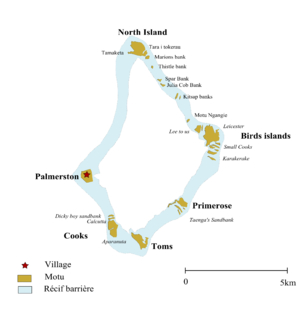
Les Îles Cook sont un État du Nord-Ouest de l'océan Pacifique sud reconnu par l'Organisation des Nations unies mais non-membre de celle-ci, en libre association avec la Nouvelle-Zélande, à l'instar de Niue. Il s'agit d'une monarchie parlementaire dont le territoire couvre l'archipel éponyme des îles Cook, qui se compose de deux groupes contrastés : les îles méridionales, en anglais, Southern Cook Islands, d'origine volcanique pour la plupart et dont la principale est Rarotonga où se situe la capitale et plus grande ville Avarua, et les îles septentrionales, Northern Cook Islands, qui forment six atolls coralliens.
Palmerston est un atoll des îles Cook situé à 500 kilomètres de Rarotonga. Composé de 35 îlots sa superficie totale est de 2,1 km². Son lagon peu profond s'étend du Nord au Sud sur 10 kilomètres et d'Est en Ouest sur 7 kilomètres.